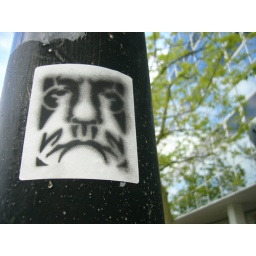
Stencil sticker stuck on a lamp post in central Milton Keynes near the train station.